White Line (Montreal Metro)

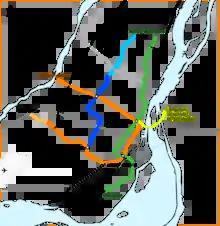
Map of proposed extensions to the Montreal Metro in 1984. Line 7 is depicted by a grey dotted line.

The White Line, also known as Line 7, was a proposed line of the Montreal Metro that never made it past its planning stage.